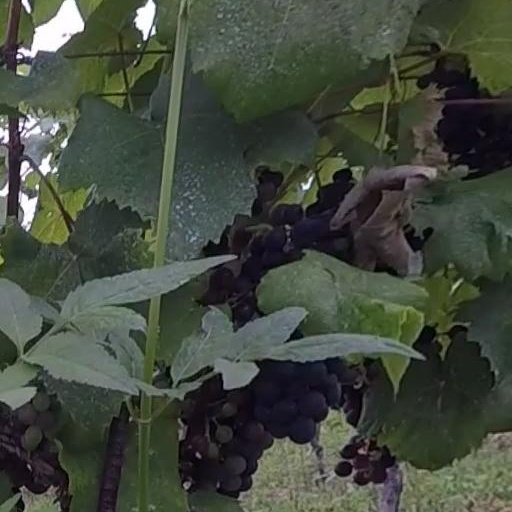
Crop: grape